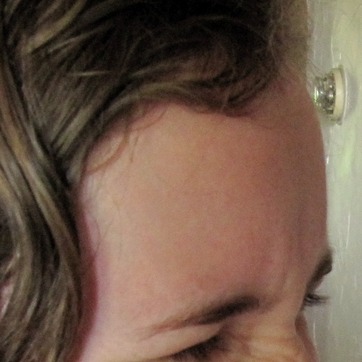
Material: skin